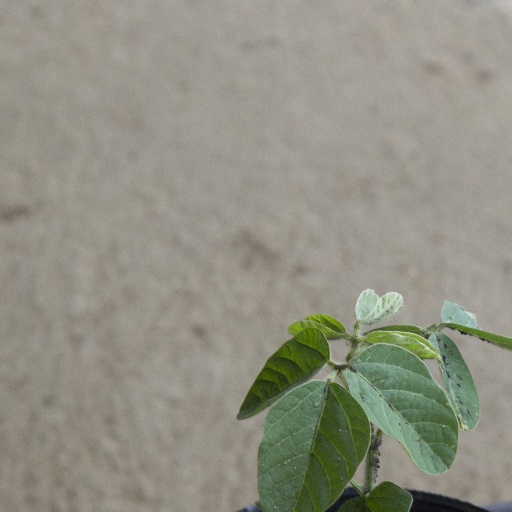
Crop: soybean